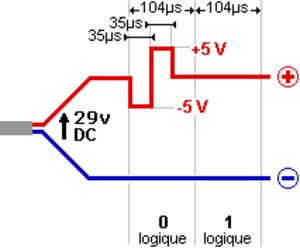
Niveau des tensions du bus EIB/KNX
Le Bus EIB est un standard européen, normalisé ISO. Il a été créé en 1987, par quelques constructeurs européens du domaine de l'énergie et des techniques du bâtiment. C'est un système ouvert utilisé par plus d'une centaine de fabricants, sur des milliers de produits. Son successeur est KNX.